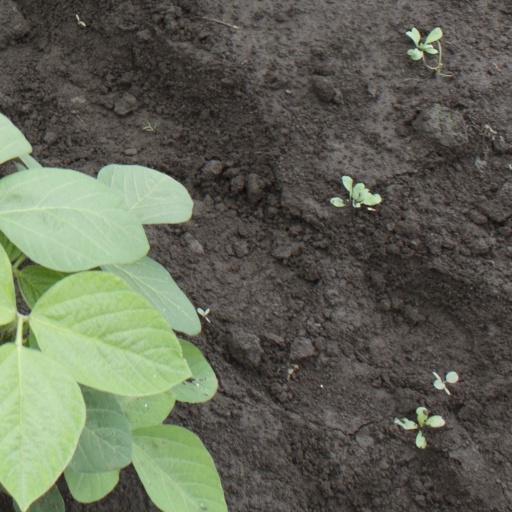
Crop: soybean